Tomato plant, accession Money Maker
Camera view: tilt-top (135 deg); turntable rotation: 60 degrees
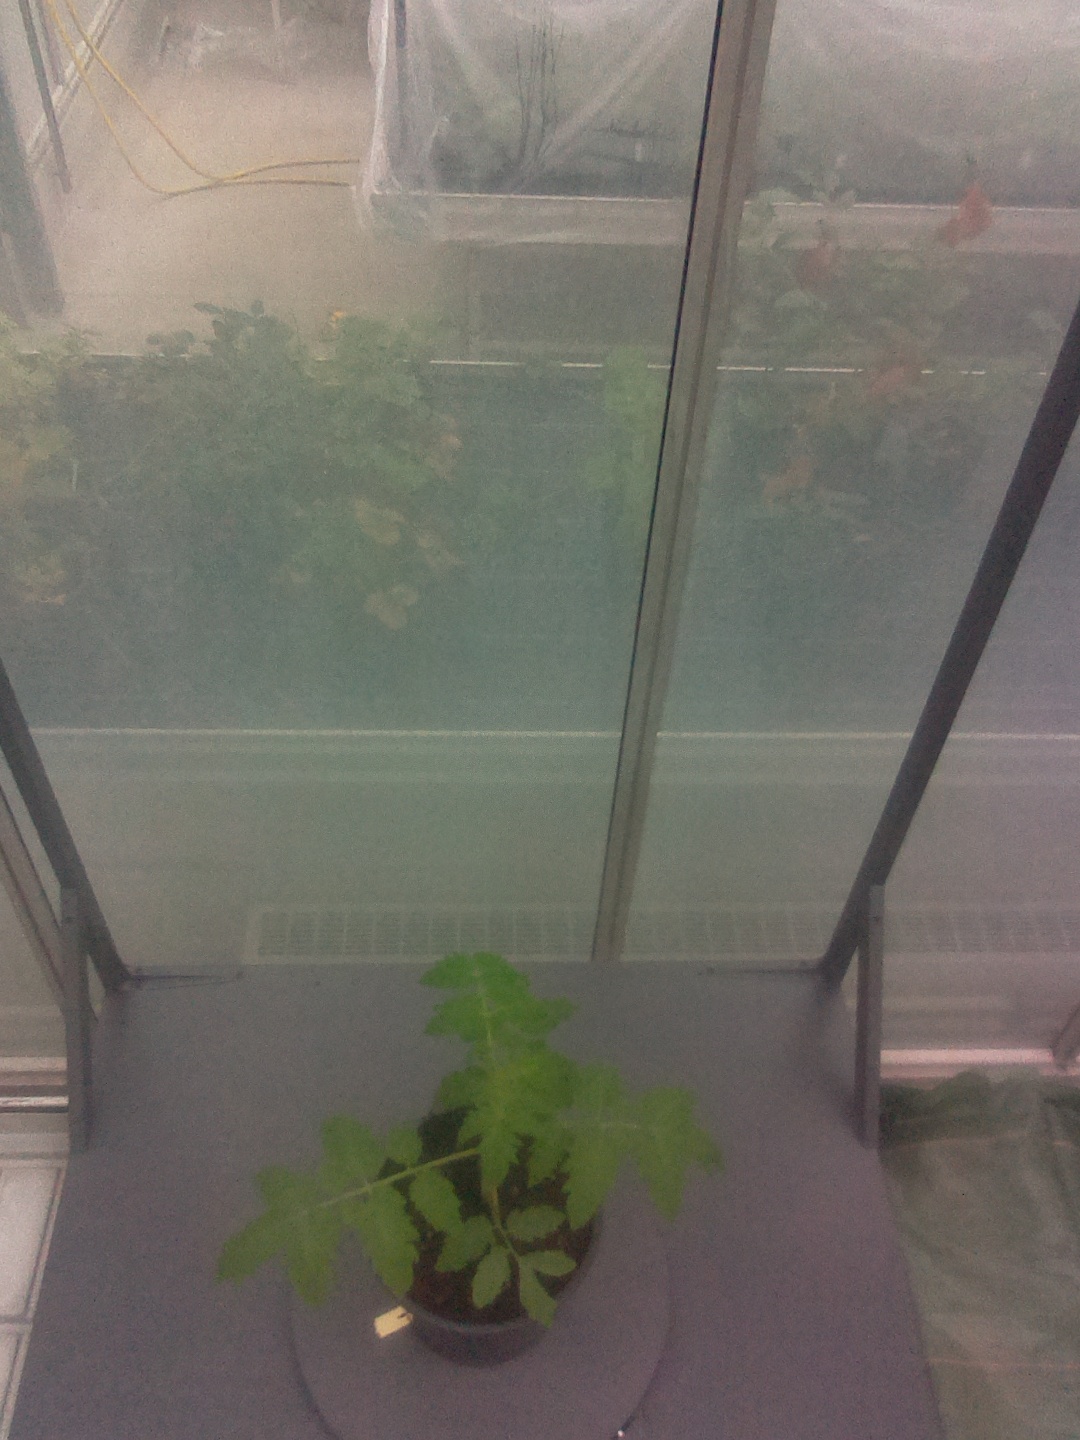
BBCH growth stage 13: 6 of true leaves visible